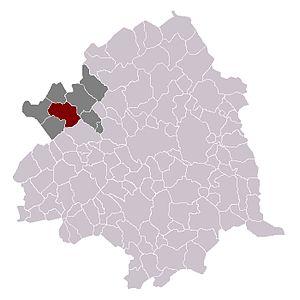
Chapelle d'Armentiere,dans son canton et son arrondissement
La Chapelle-d’Armentières est une commune française située dans le département du Nord et la région Hauts-de-France. Elle fait partie de la Métropole européenne de Lille.